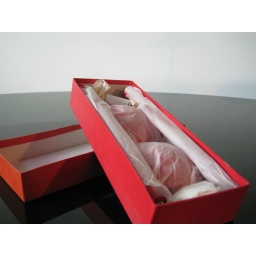
Vintage candle holders in a box